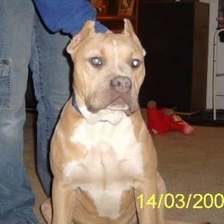
Species: dog
Breed: american pit bull terrier